Midnapore Raj

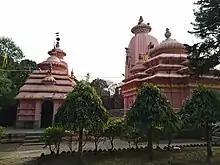
Dandesvara and Mahamaya Temple

The kings of Karnagarh ruled over a zamindari that included Midnapore and the surrounding areas. They had a close link with the Sadgop rulers of Narajole Raj.